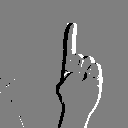
ASL letter: z